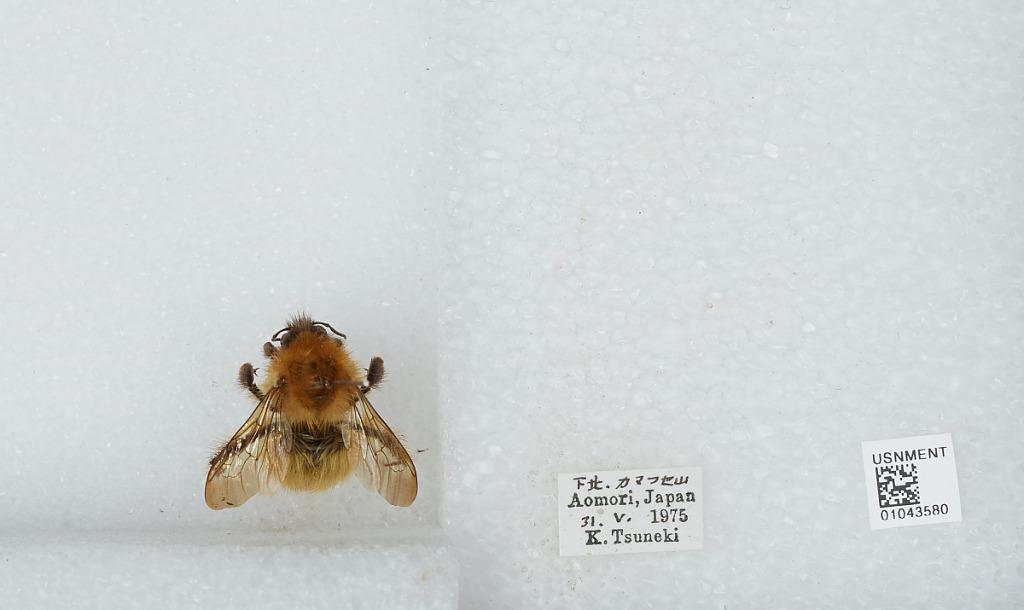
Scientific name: Bombus sp.
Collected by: K. Tsuneki
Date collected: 1975-5-31
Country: Japan
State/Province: Aomori